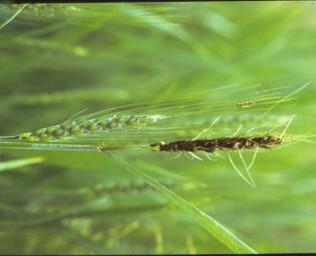
Plant: Wheat
Disease: wheat loose smut